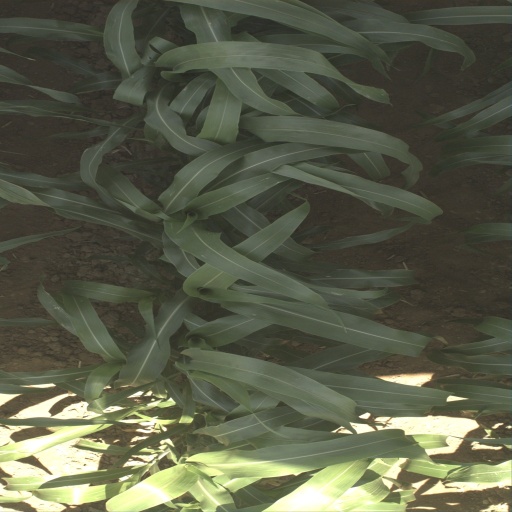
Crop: sorghum